Sargun Mehta

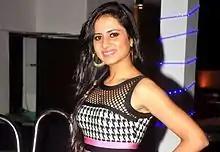
Mehta in 2015

In September 2014, Mehta participated in the reality show, "Bigg Boss 8" as a contestant, but she got eliminated in the first episode itself. After a long break from fiction shows, Mehta made a comeback with the Zee TV's mini series "Rishton Ka Mela", she began shoot for the show on 16 April 2015, In it, she played the central character Deepika, who is a young beautiful girl of today's modern era. The show had featured ten episodes, in which she starred alongside an ensemble cast of Eijaz Khan, Usha Nadkarni, Ratan Rajput, Anupam Shyam, Karan Mehra, Hiten Tejwani, Gauri Pradhan Tejwani, Sayantani Ghosh and Karan Grover. The show followed the journey of Deepika, a runaway bride, escaping from her cruel police inspector fiancé (played by Eijaz Khan). Deepika runs into a fair where she meets women that each have a story to tell. The show went off-air on 8 May 2015. Sargun Mehta Stars in Music Video For 'Titliaan' With Harrdy Sandhu.